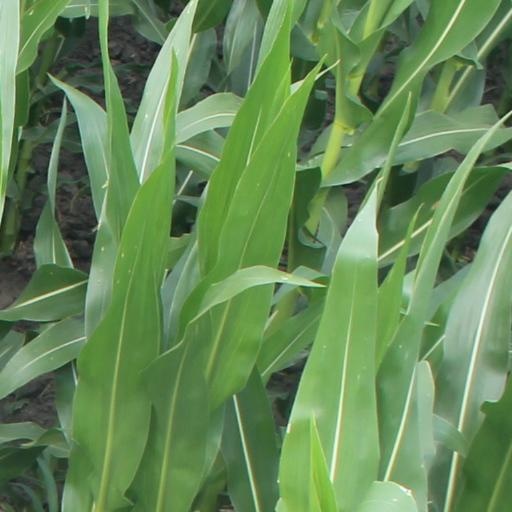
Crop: maize; corn